Sky position (RA, Dec in degrees): 203.816, 18.432
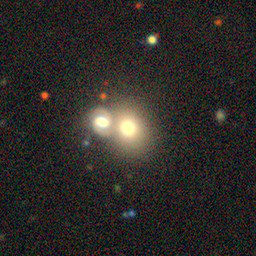
Galaxy morphology: Merging Galaxies